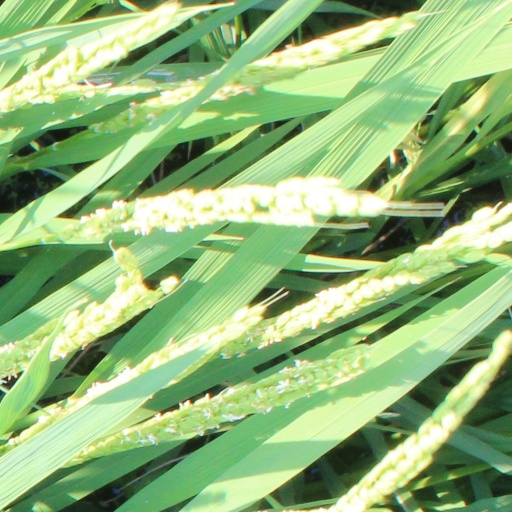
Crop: rice